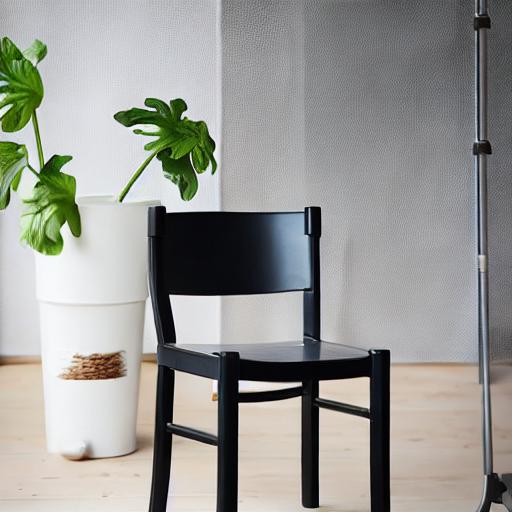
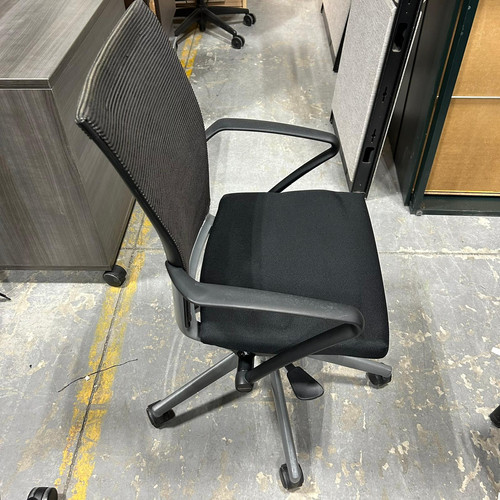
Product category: items_chair
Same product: no